Squeeze a Flower

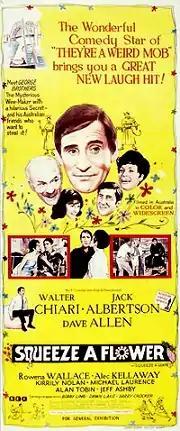
Australian daybill film poster

Squeeze a Flower is a 1970 Australian comedy film directed by Marc Daniels and starring Walter Chiari.